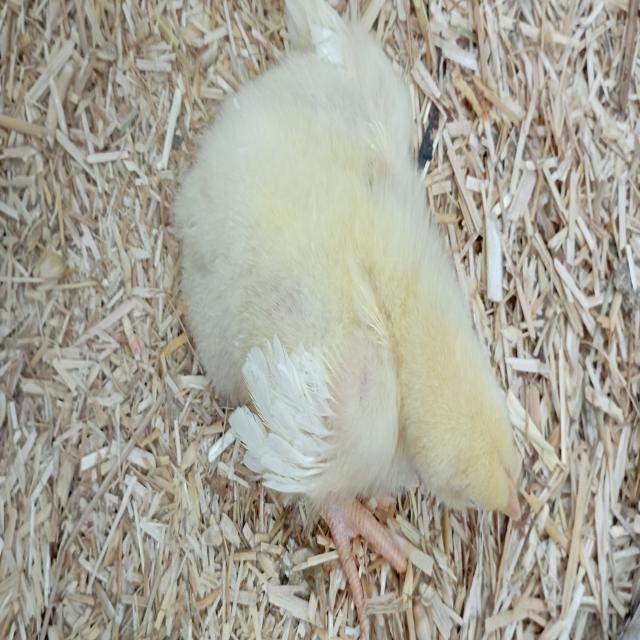
Weight: 171 g